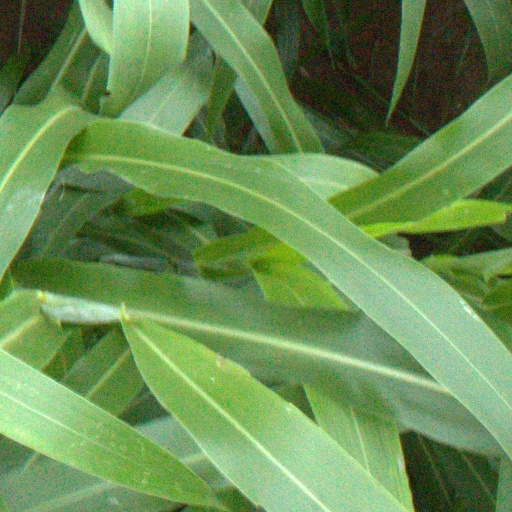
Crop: sorghum